Jonas Collin

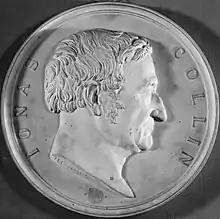
Portrait relief by Harald Conradsen from 1950.

Collin married Henriette Christine Birckner, née Hornemann, (c. 26 November 1772 – 21 May 1845) on 13 November 1803 in Ledøje Church. She had previously been married to Michael Gottlieb Birckner, Collin's former teacher. They had daughters Louise Collin (married Lind) and Ingeborg Collin (married Drewsen) and sons Edvard Collin, Gottlieb Collin and Theodor Collin.